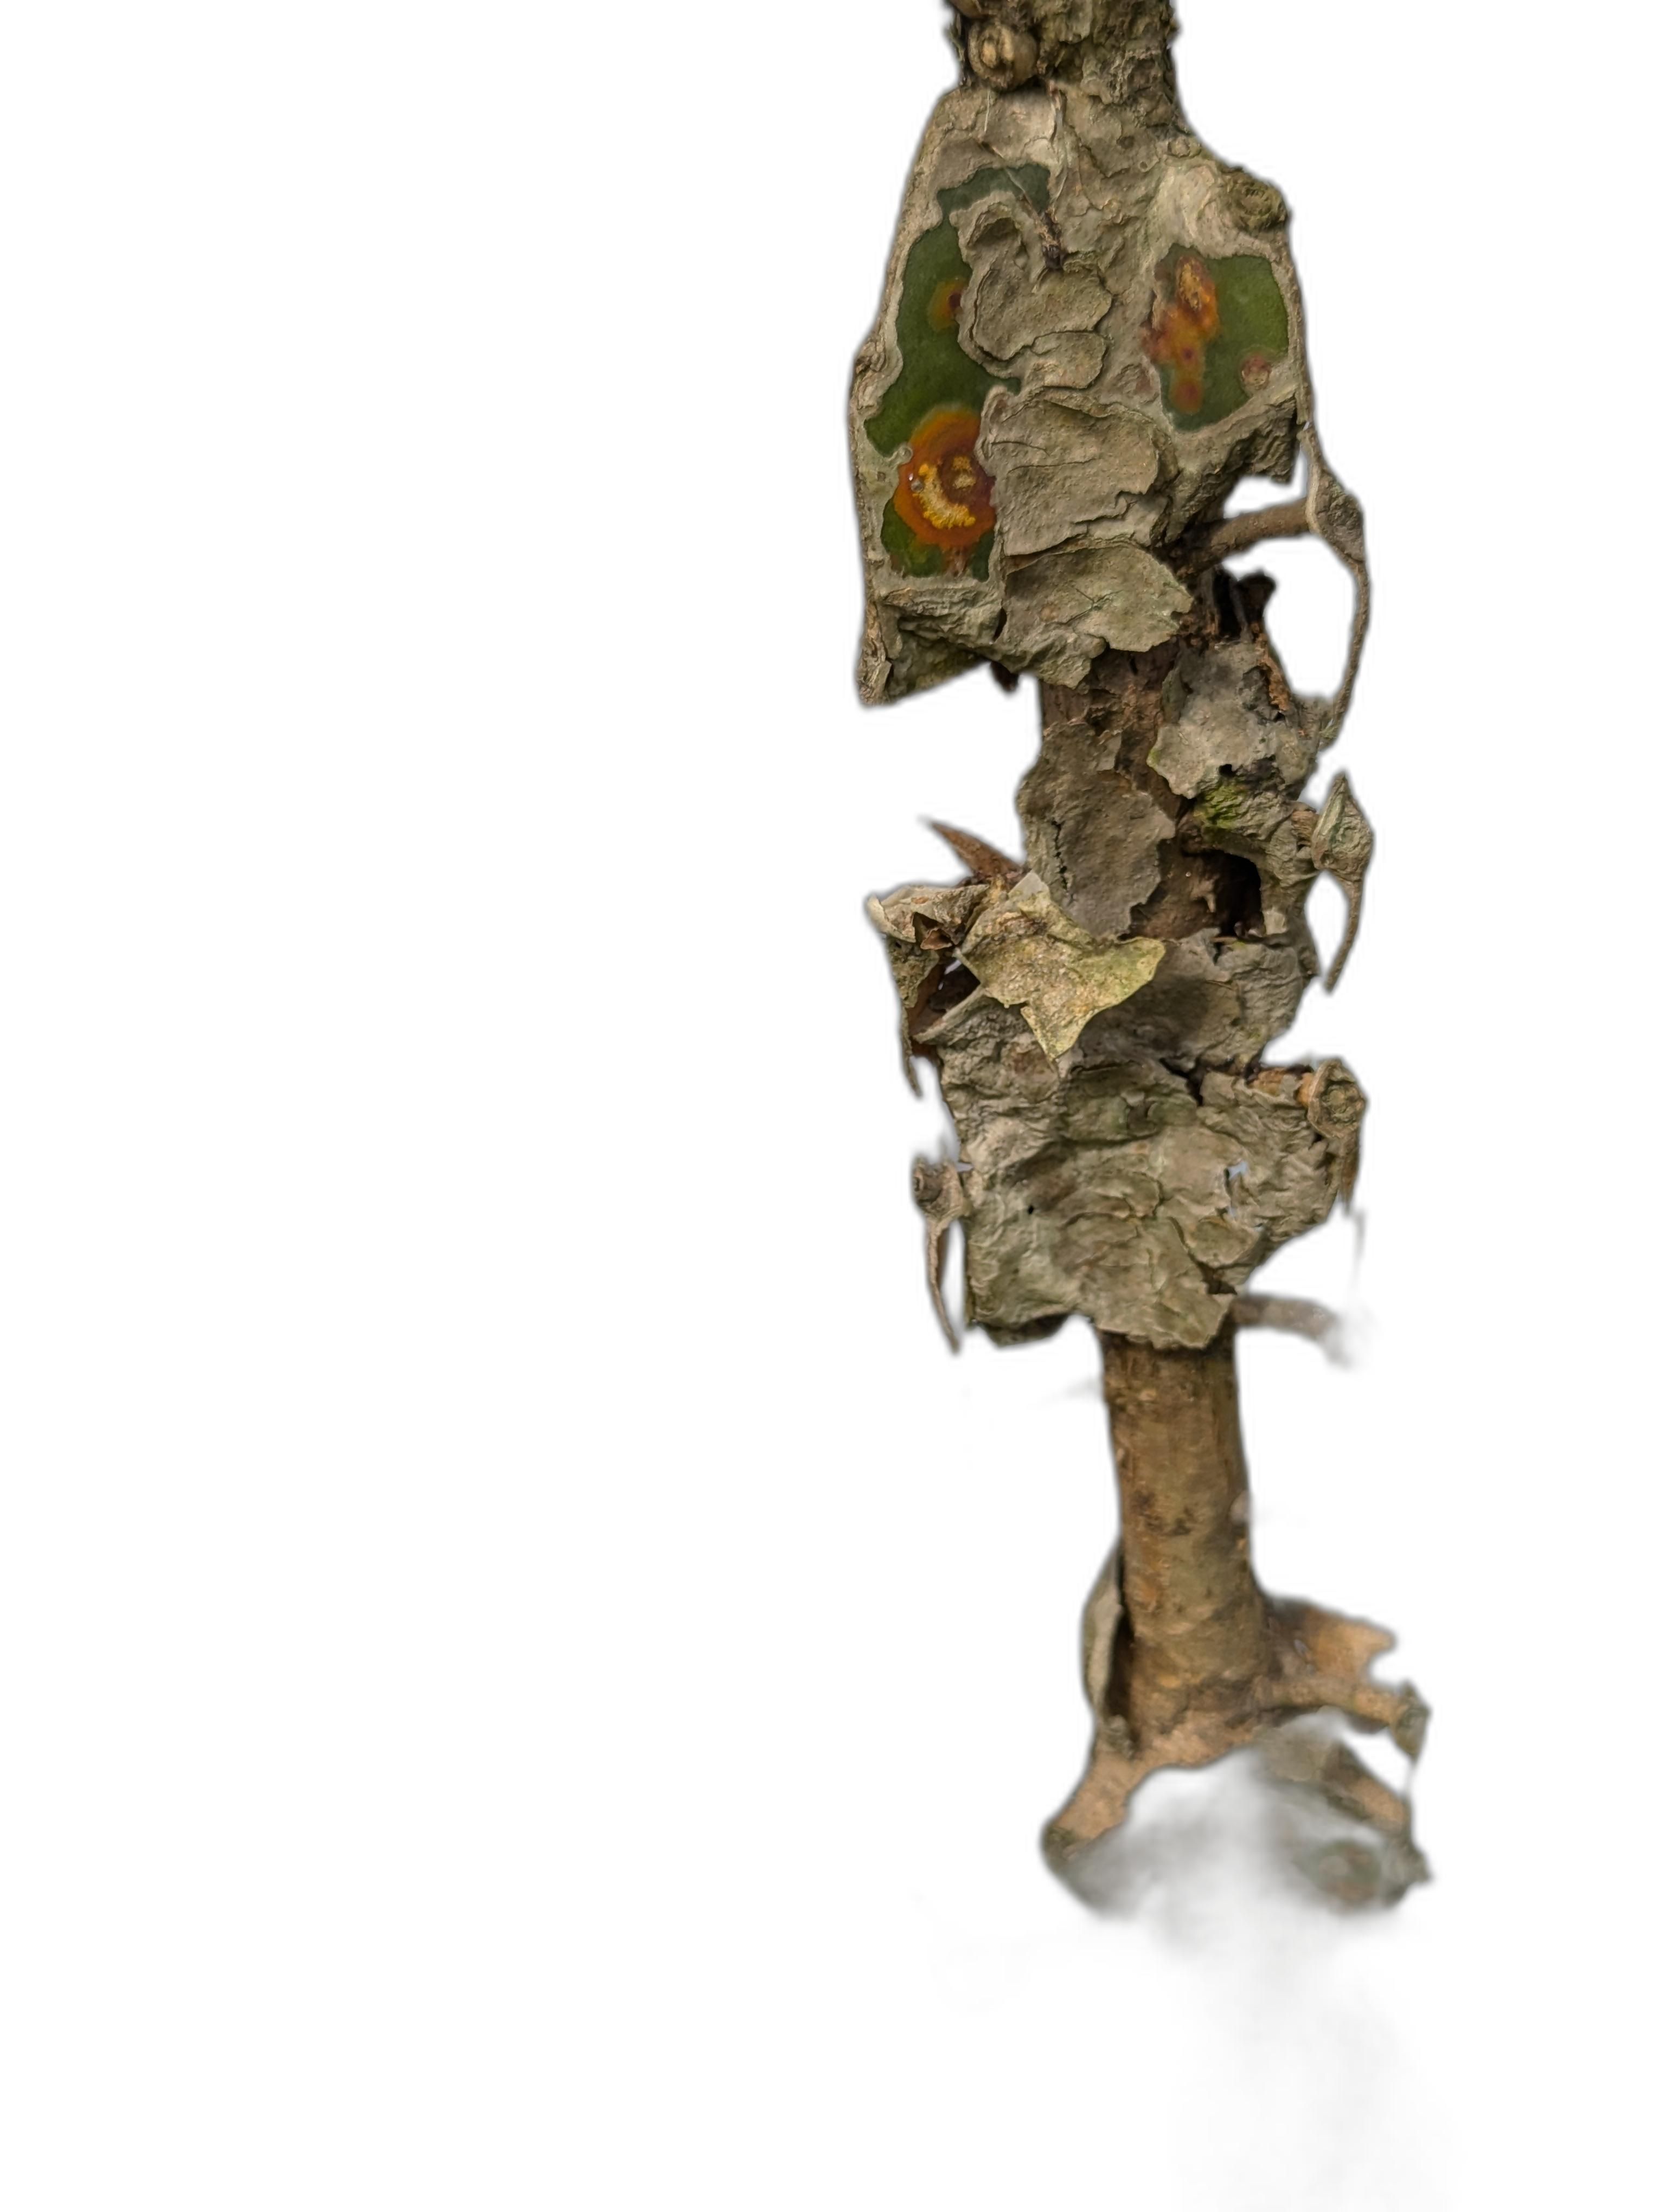
Label: Bad leaf